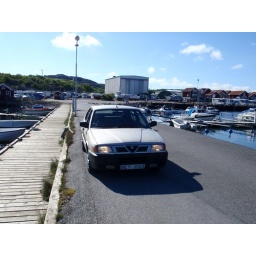
Tall building is a shipyard... Inside this factory they build fast and strong boats from plastic in sandwich construction.